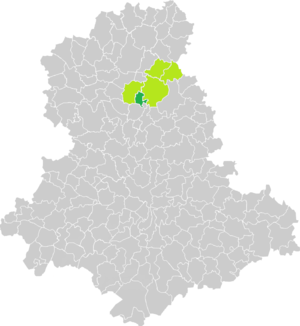
Carte de situation de la commune de Balledent (en vert foncé) dans le votre Canton (en vert clair) sur une carte des communes de la Haute-Vienne
Balledent est une commune française située dans le département de la Haute-Vienne en région Nouvelle-Aquitaine.